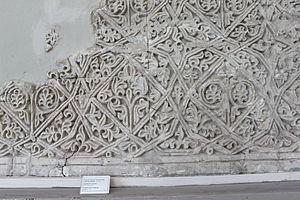
Panneau d'albâtre période islamique (X ième siècle)
Samarcande ou parfois Samarkand, population 400 000 habitants, est une ville d'Ouzbékistan, capitale de la province de Samarcande. Riche en monuments historiques, Samarcande a été proclamée en 2001 par l'UNESCO carrefour de cultures et site du patrimoine mondial. Depuis 2009, la ville de Samarcande a subi de nombreux réaménagements urbains : un mur sépare aujourd'hui les quartiers populaires des grands monuments de la ville et des quartiers centenaires comme celui d'Iskandarov ont été détruits ; leurs habitants ont été relogés de force en périphérie de la ville.